Public transport in Veliko Tarnovo

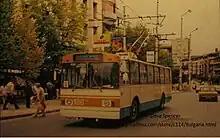

Trolleybuses were part of Veliko Tarnovo's public transport from September 1988 until 31 March 2009. The system consisted of two routes (numbered 1 and 2) which connected the city centre with Dalga Laka industrial estate in the southern part of the city. Trolleybuses did not operate in the historic part of the city centre. In November 2008 trolleybus service was shortened due to road construction works of the Kachitsa intersection. Service to the industrial estate was suspended and trolleybuses operated on a loop route within the inner city. In March 2009 expansion of the construction site created a gap in the overhead wiring which required the suspension of all trolleybus services. Initially announced as temporary, the closure became permanent. The overhead wires were dismantled in 2016.